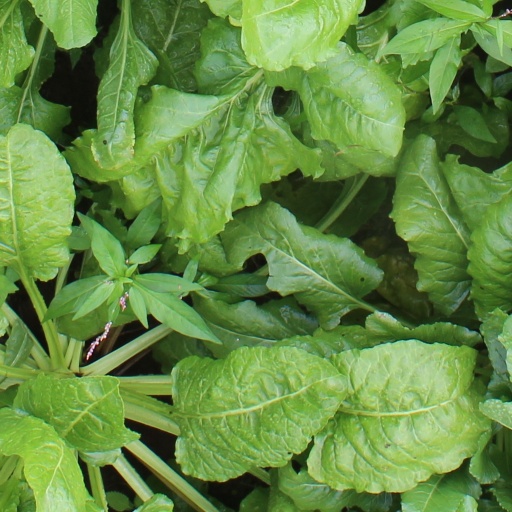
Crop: sugar beet